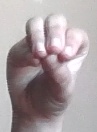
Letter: ha